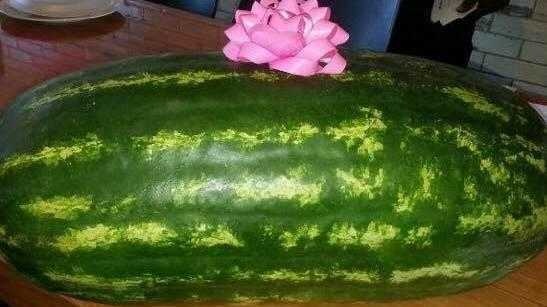
Label: Watermelon